2021 Myanmar coup d'état

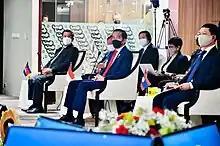
Hun Sen and Joko Widodo, leaders of Cambodia and Indonesia, at a special ASEAN Summit on the coup in April 2021.

On 2 February, healthcare workers and civil servants across the country launched a national civil disobedience campaign, in opposition to the coup, with workers from dozens of state-run hospitals and institutions initiating a labour strike. A Facebook campaign group, dubbed the "Civil Disobedience Movement", has attracted 150,000 followers within 24 hours of its launch on 2 February. As of 3 February, healthcare workers in over 110 government hospitals and healthcare agencies have participated in the movement. The labour strikes have spread to other parts of the civil service, including union-level ministries and universities, as well as to private firms, such as factories and copper mines, students, and youth groups.